Cliffe, Richmondshire

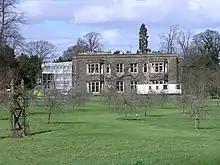
Cliffe Hall after a fire in 2005

Thomas Wright was farmer and corn miller in 1823, possibly at Clowbeck Mill. Henry Clay Work, the American composer of "Marching Through Georgia", visited Cliffe and heard in 1875 of the odd incident in the George Hotel when the grandfather clock stopped the moment its owner died. He wrote a celebrated song about it. In 1890, John Gerald Wilson Esquire of Cliffe Hall was a County Magistrate for Gilling West Petty sessional division. Bulmer's Directory 1890 describes him as "Wilson John Gerald, J.P., D.L., Colonel commanding the West Yorkshire Brigade of Volunteers, and 3rd York and Lancashire Regiment of Militia; Alderman North Riding County Council, and ex-officio member of the Darlington Board of Guardians, Cliffe hall." Ernest Hill, M.A. (Camb.), was at Cliffe Lodge in 1890, and John Dent was farmer and miller at Clowbeck Mill, with a possible relative William Dent running Clowbeck Farm. Murrough John Wilson, J.P., of Cliffe was the lord of the manor of Manfield in 1914, and later Conservative MP for Richmond.